List of least used railway stations of Great Britain

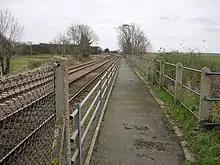
The path leading to the distant platform 2 of Buckenham

The least used station in this period was Barry Links and Gainsborough Central. For background information on these stations, see period 2004 and 2005 for Gainsborough Central and period 2016 and 2017 for Barry Links. The third least used station for this period was Golf Street. Located on the Dundee–Aberdeen line, the station only gets three trains a day, and to this day it remains in the top five least used stations in Scotland. The statistics for this period showed the top five least used stations to be: